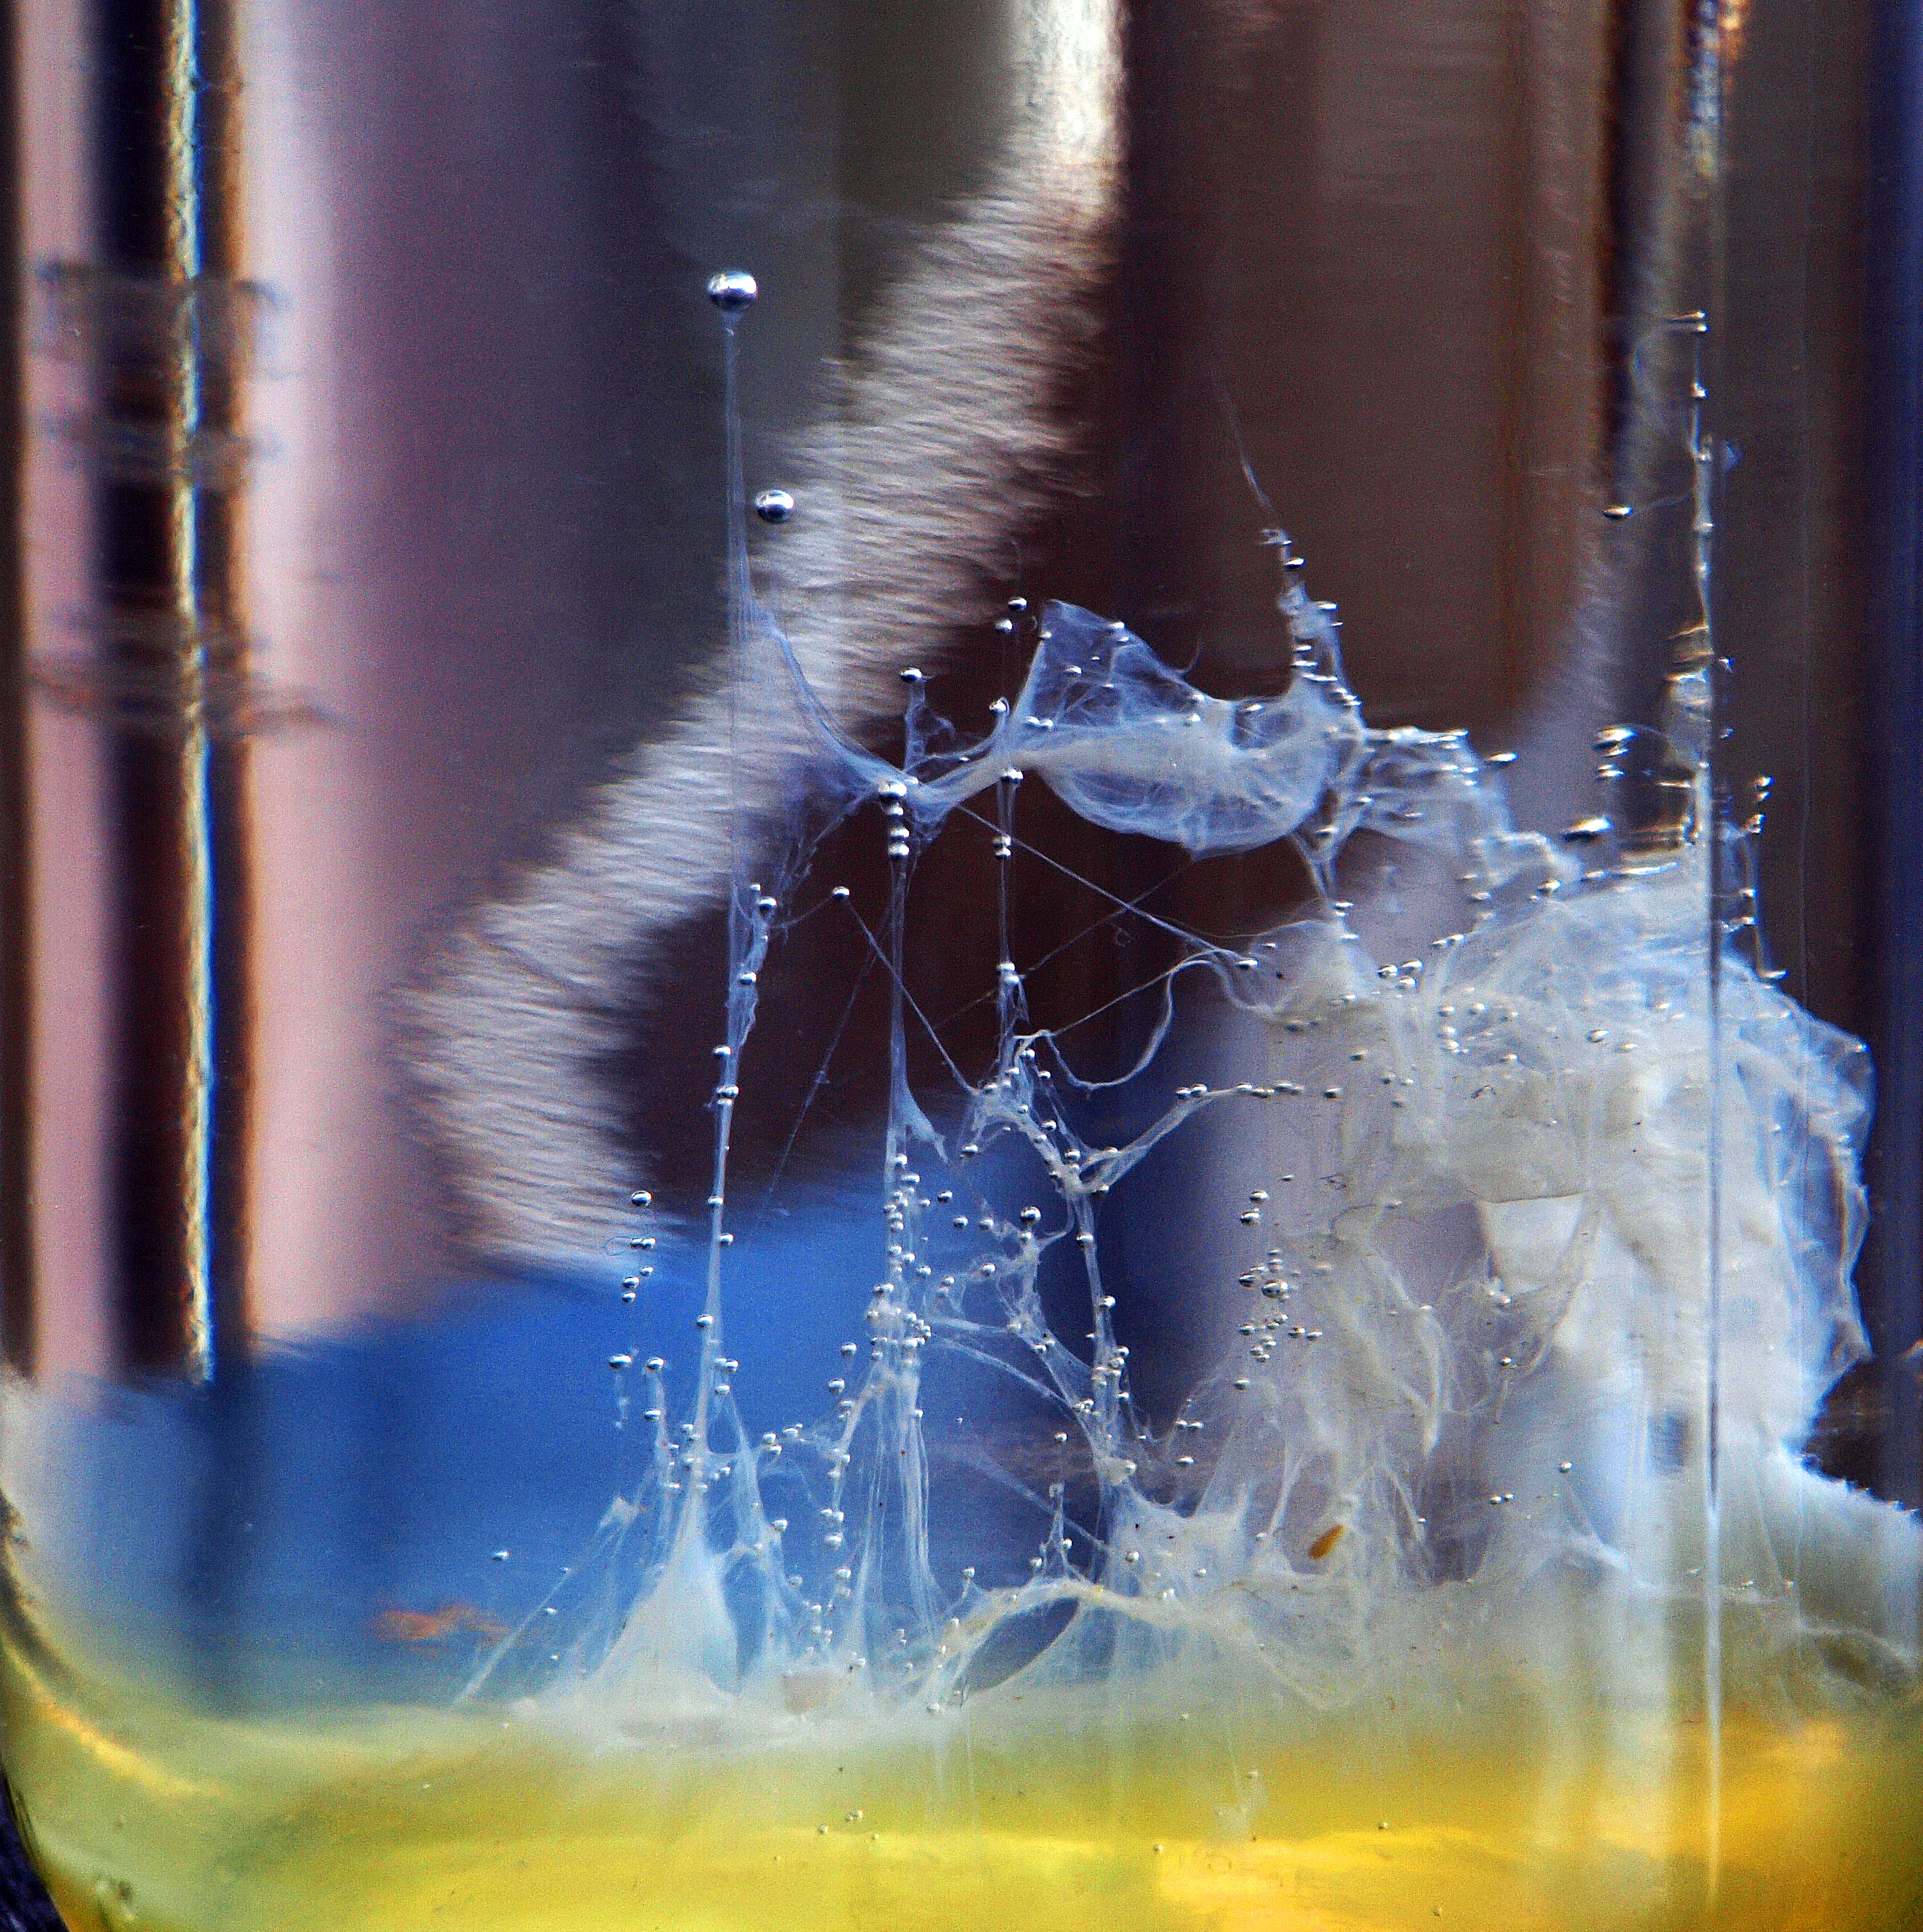
water, light, glass, ice, reflection, color, macro, drink, blue, material, close up, melting, freezing, ggl1, xovesphoto, gphoto, macro photography